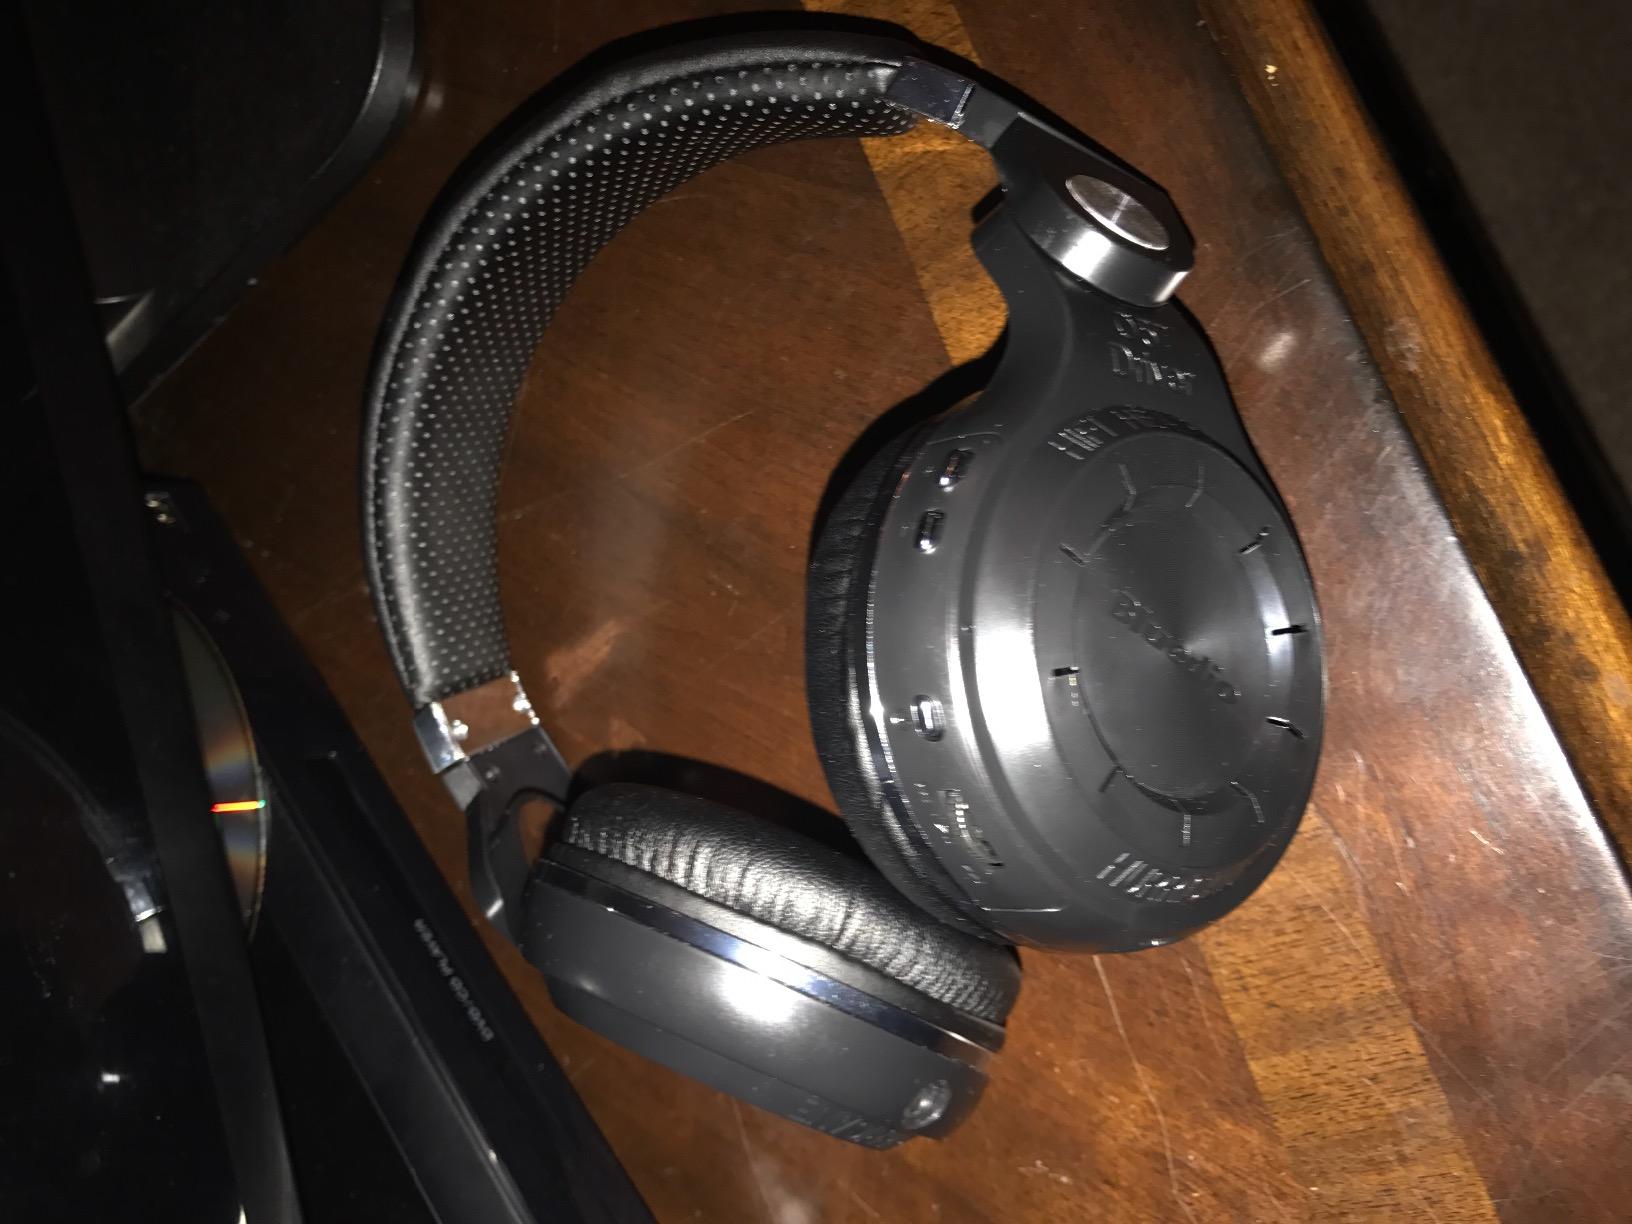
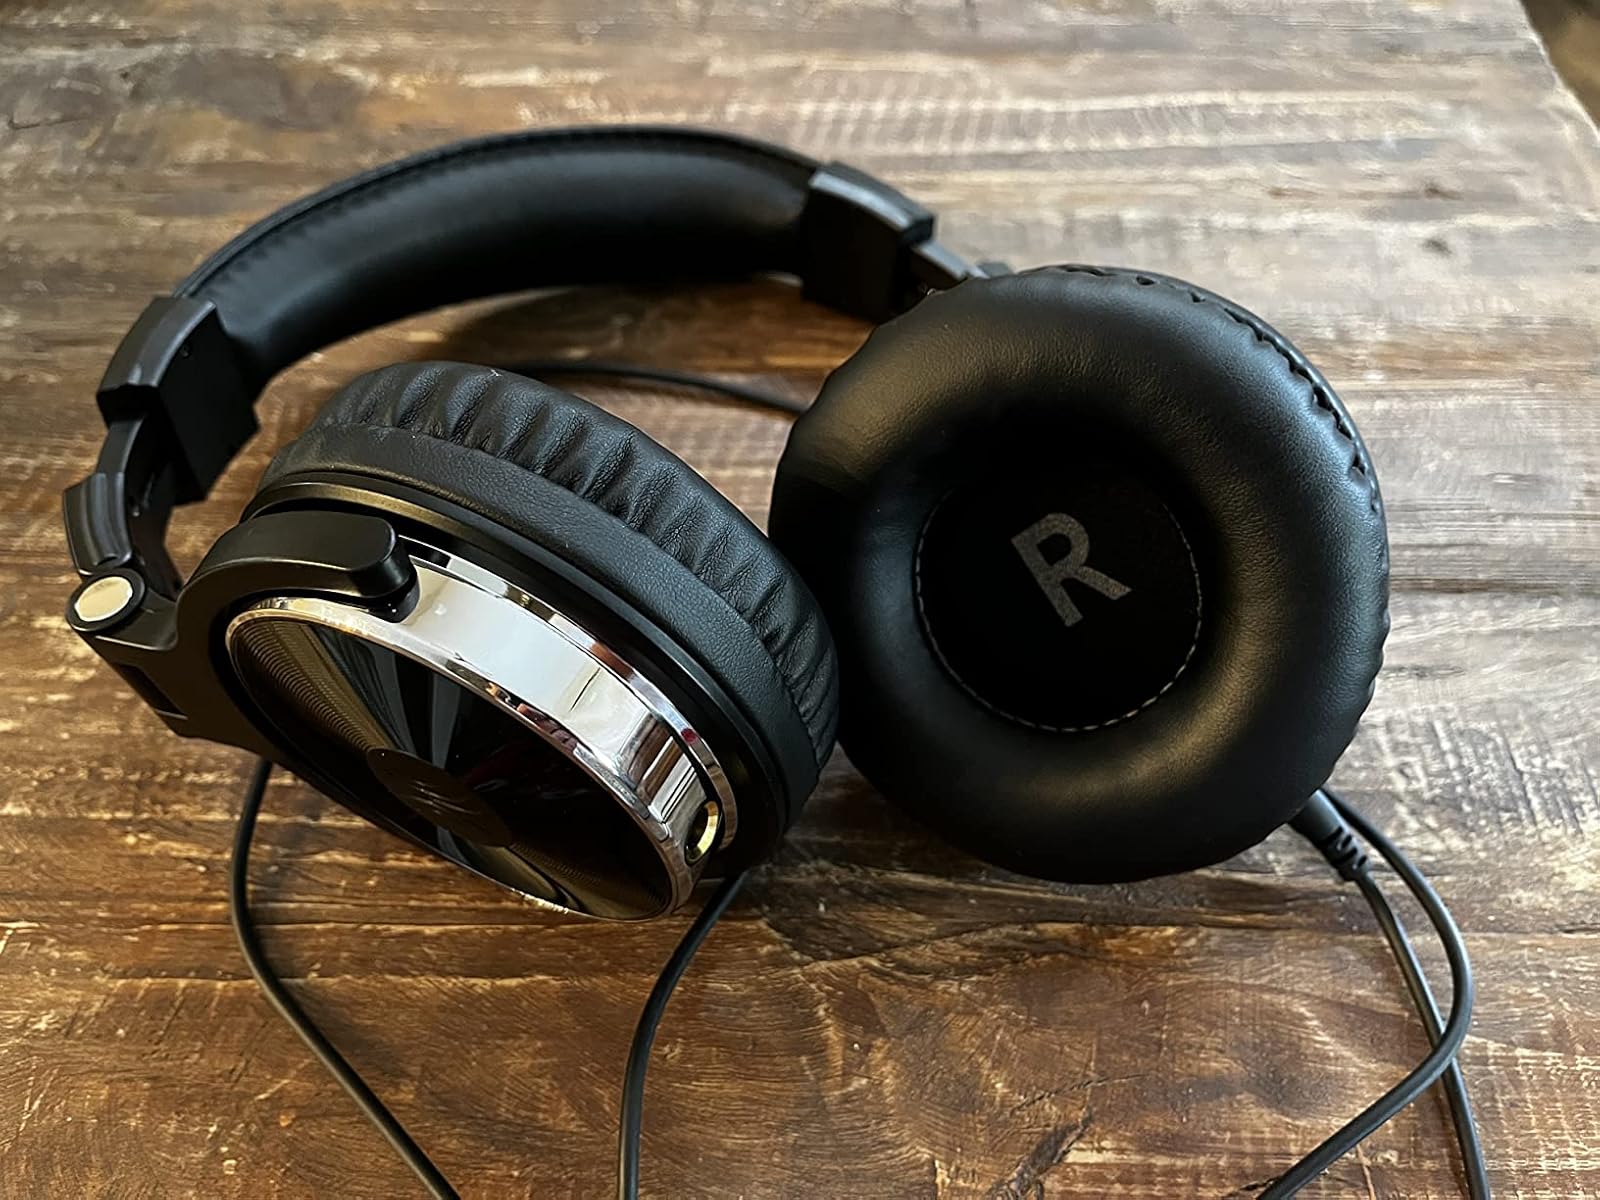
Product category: headphones
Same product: no